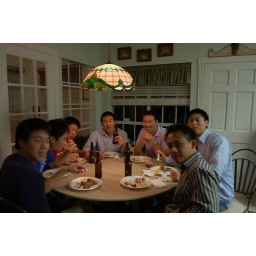
all the boys sat in the kitchen to eat